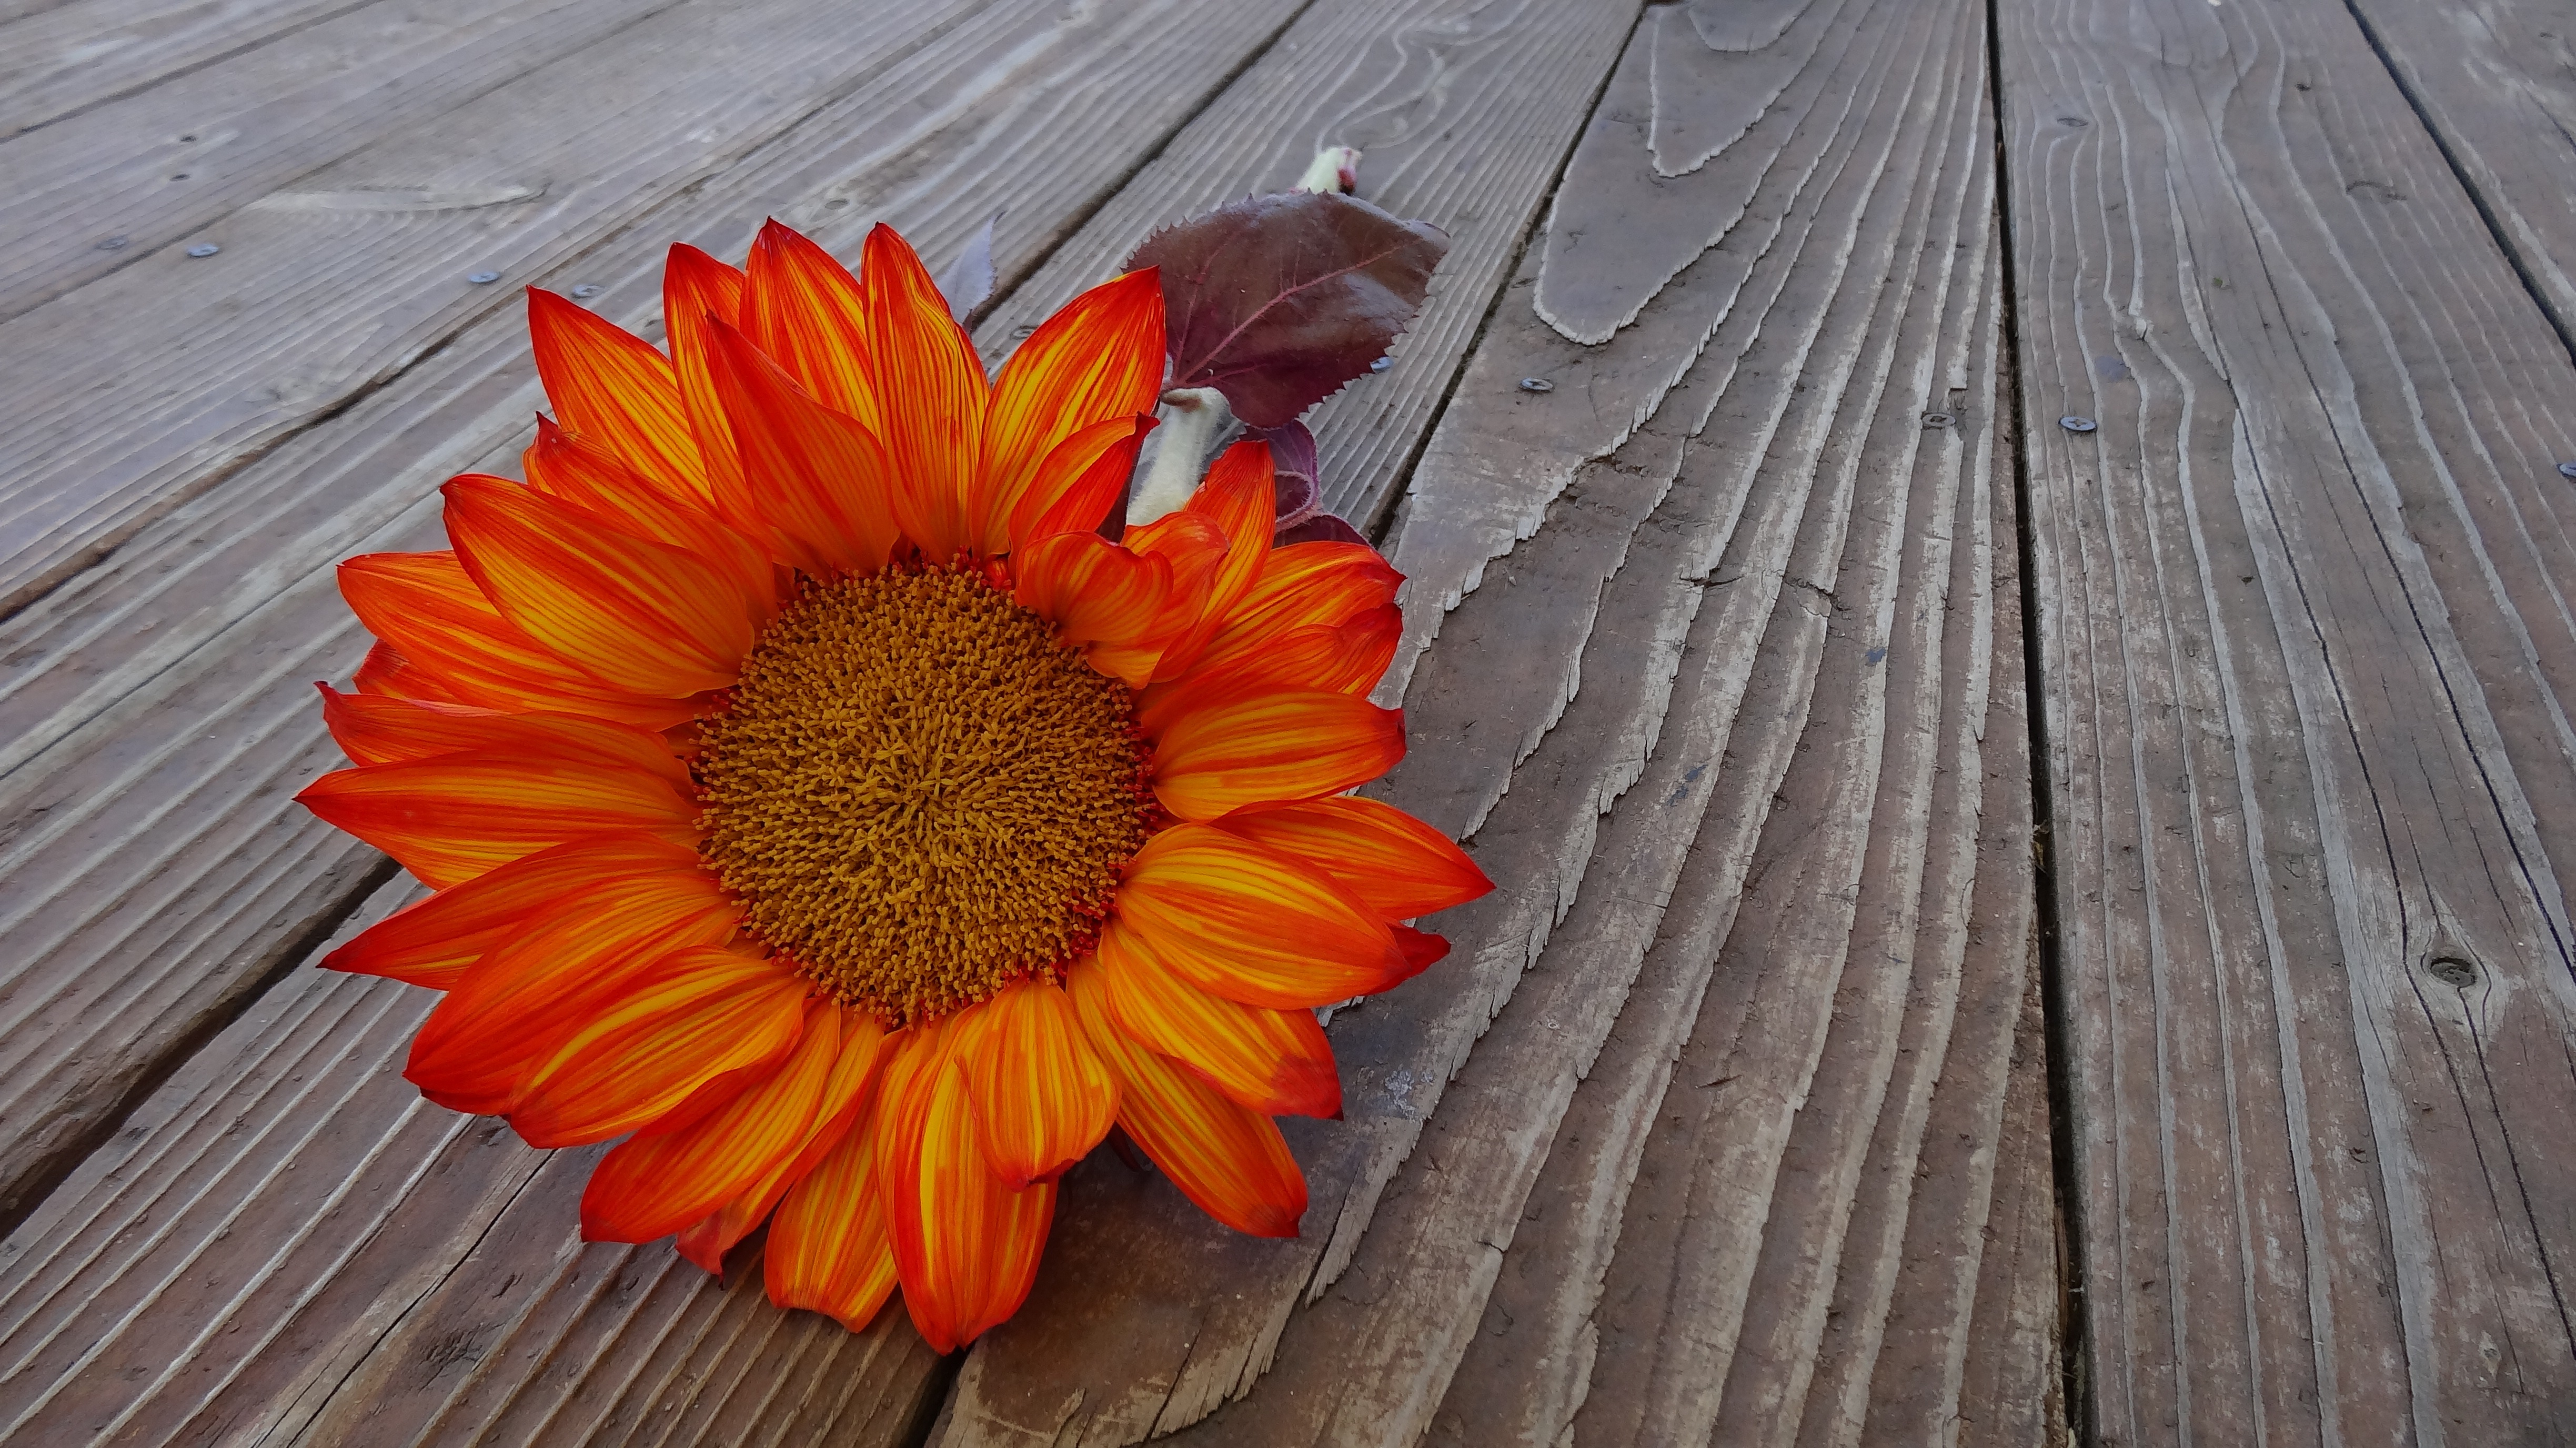
blossom, plant, leaf, flower, petal, bloom, red, autumn, yellow, flora, sunflower, macro photography, flowering plant, daisy family, hd wallpaper, land plant